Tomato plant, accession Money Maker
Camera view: vertical (180 deg); turntable rotation: 30 degrees
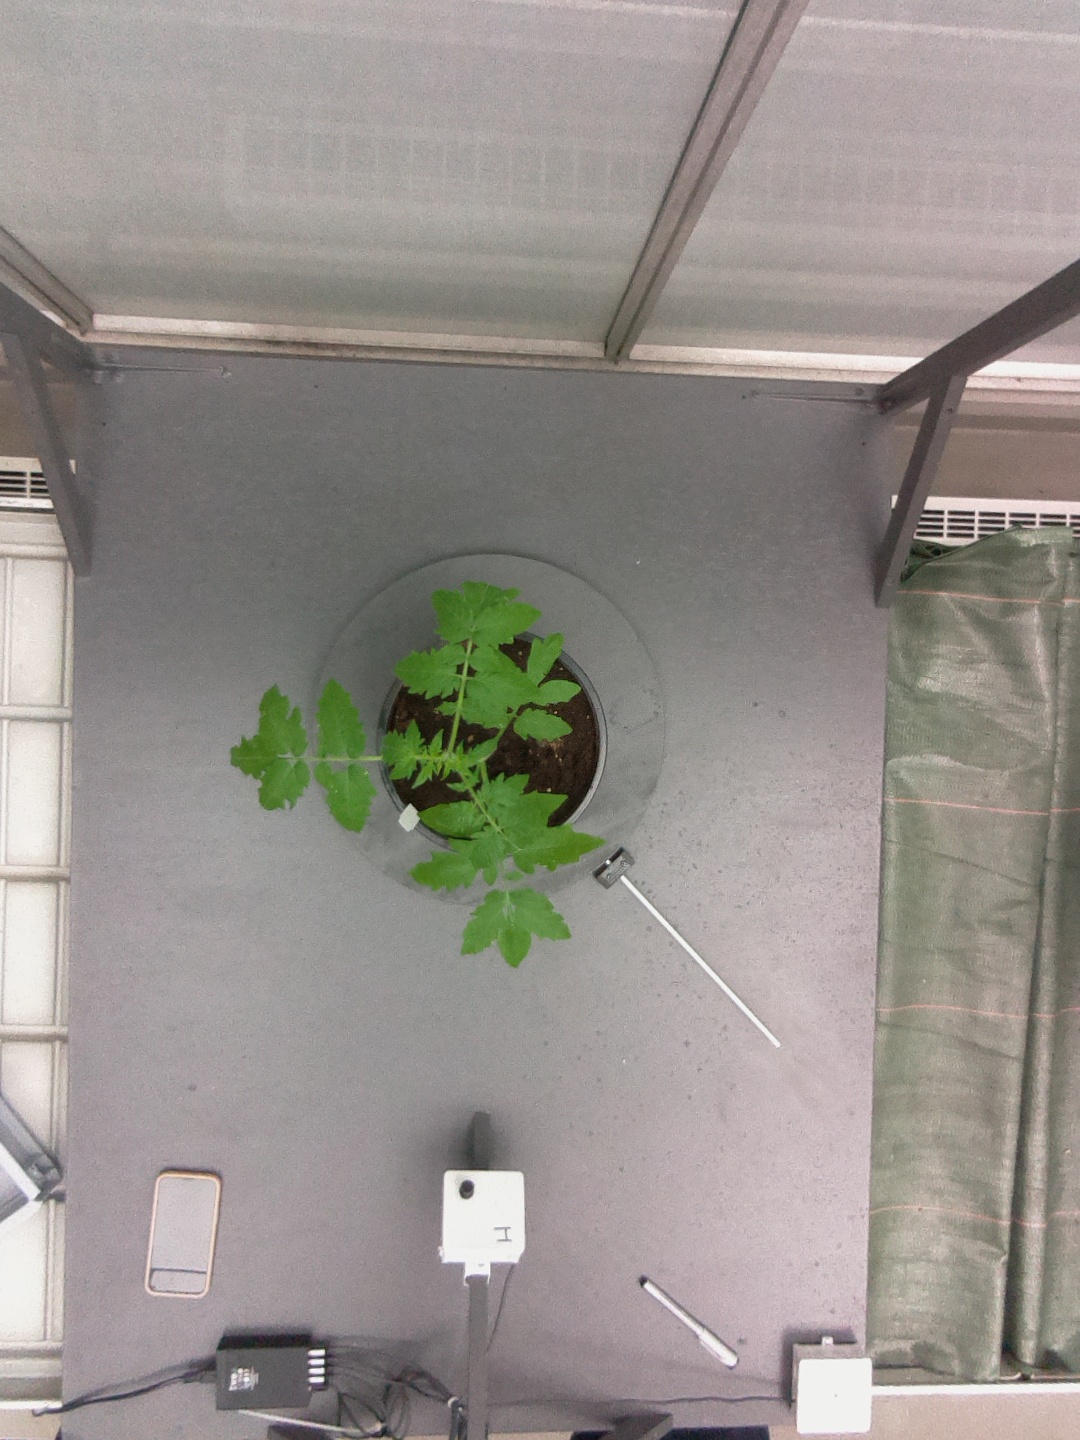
BBCH growth stage 13: 6 of true leaves visible